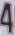
Number: 4